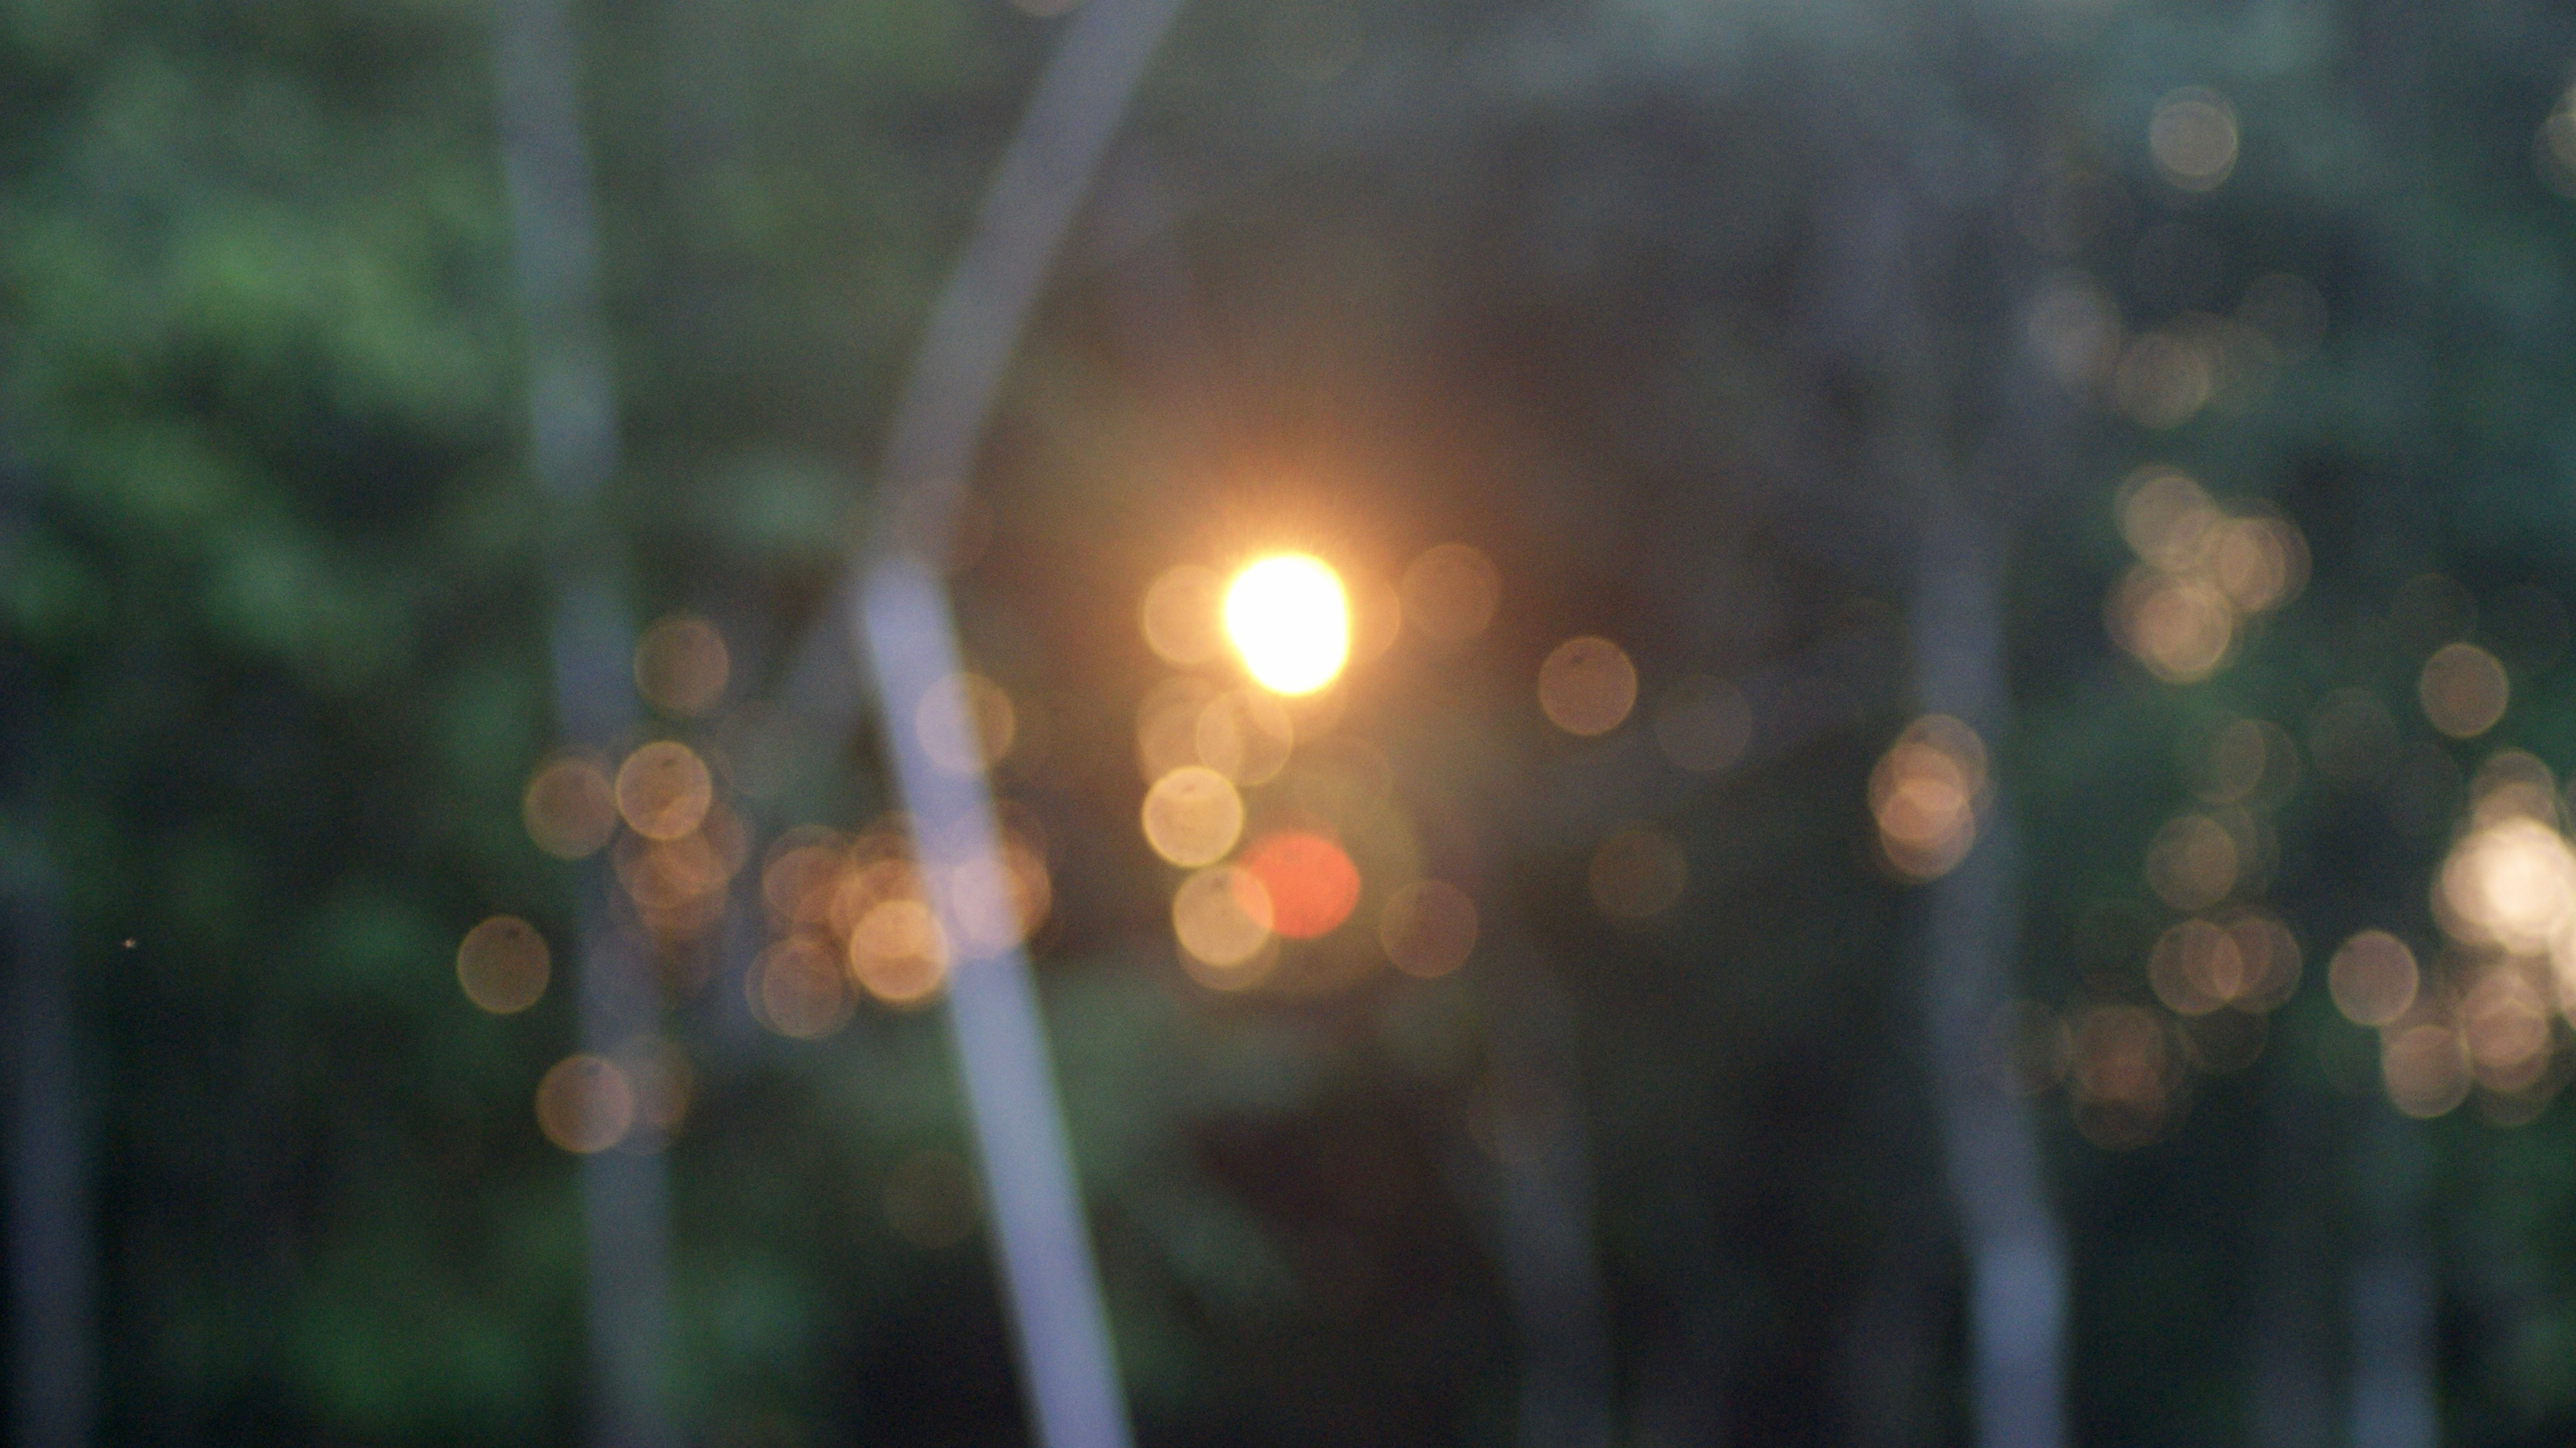
branch, light, sunlight, morning, leaf, flower, green, reflection, autumn, darkness, lighting, macro photography